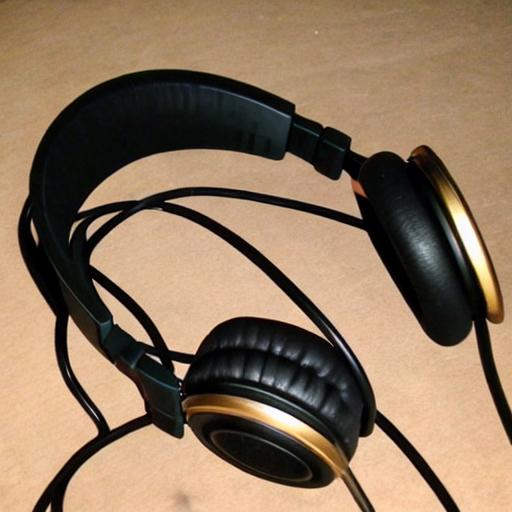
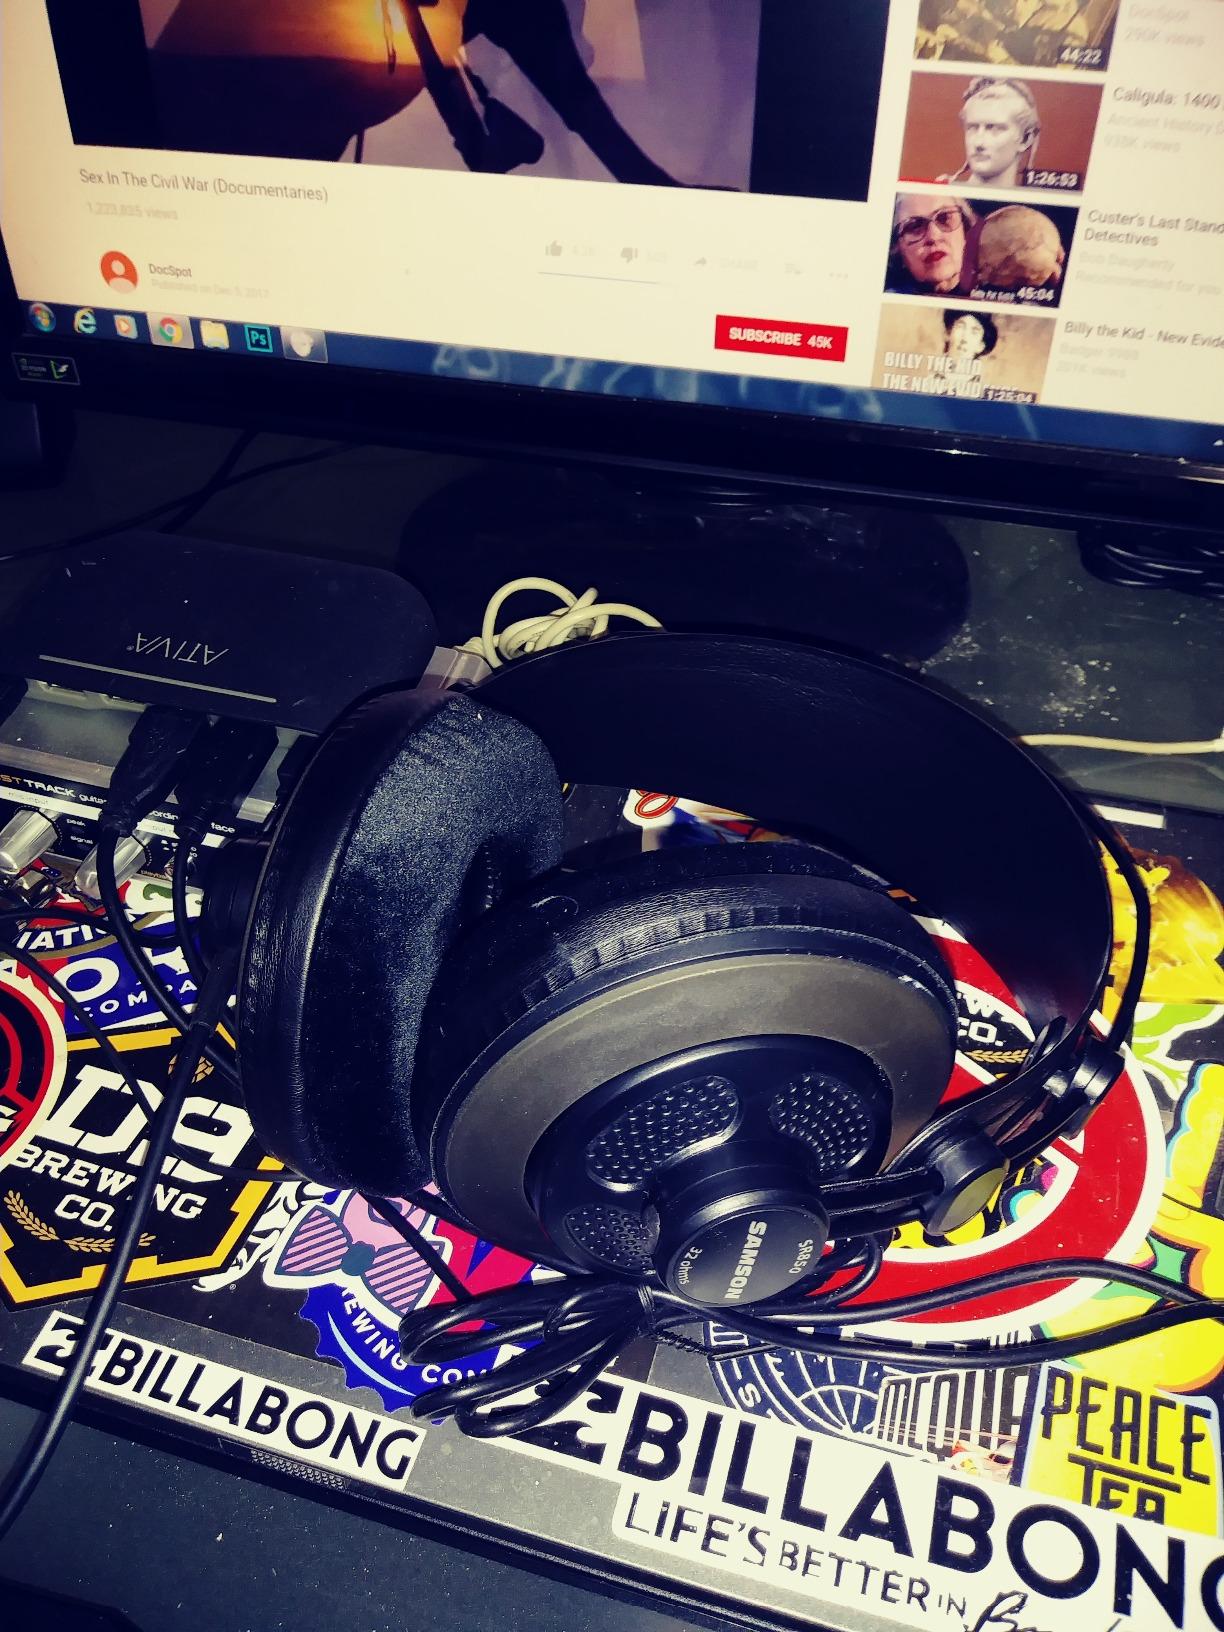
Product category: headphones
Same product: no